Straw bear

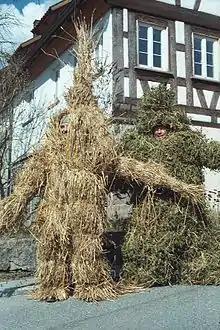
Bears of wheat- and peastraw, Empfingen, Baden-Württemberg

A straw bear (German: "Strohbär", plural "Strohbären") is a traditional character that appears in carnival processions or as a separate seasonal custom in parts of Germany, mainly at Shrovetide but sometimes at Candlemas or Christmas Eve.